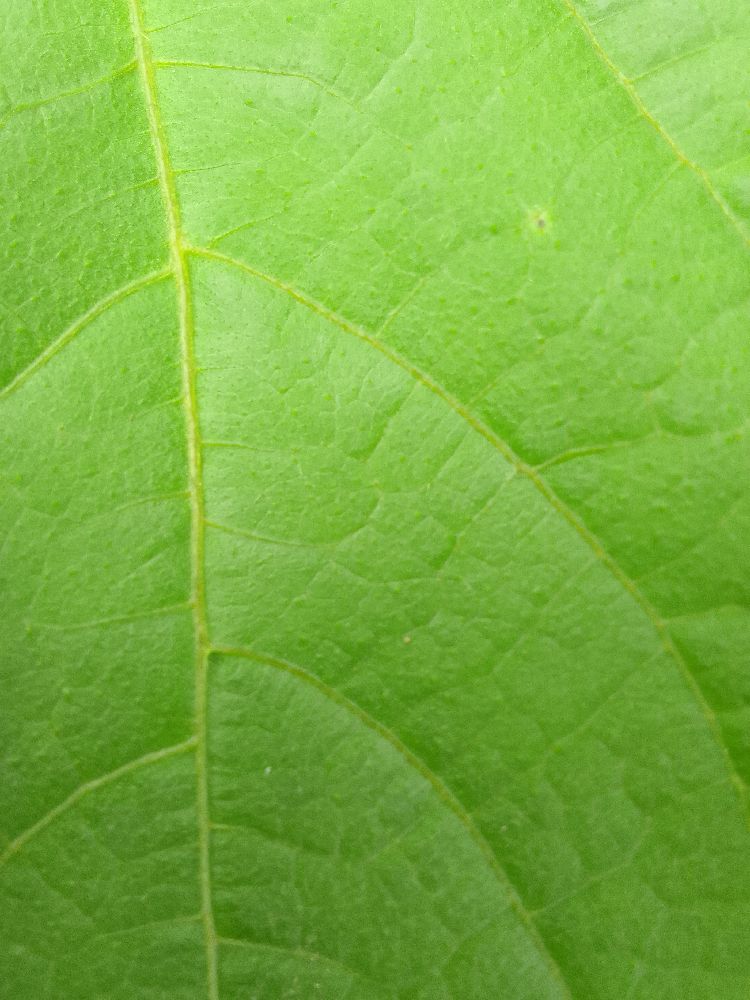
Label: healthy